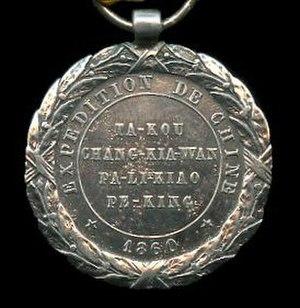
France - Revers de la Médaille commémorative de l'expédition de Chine de 1860.